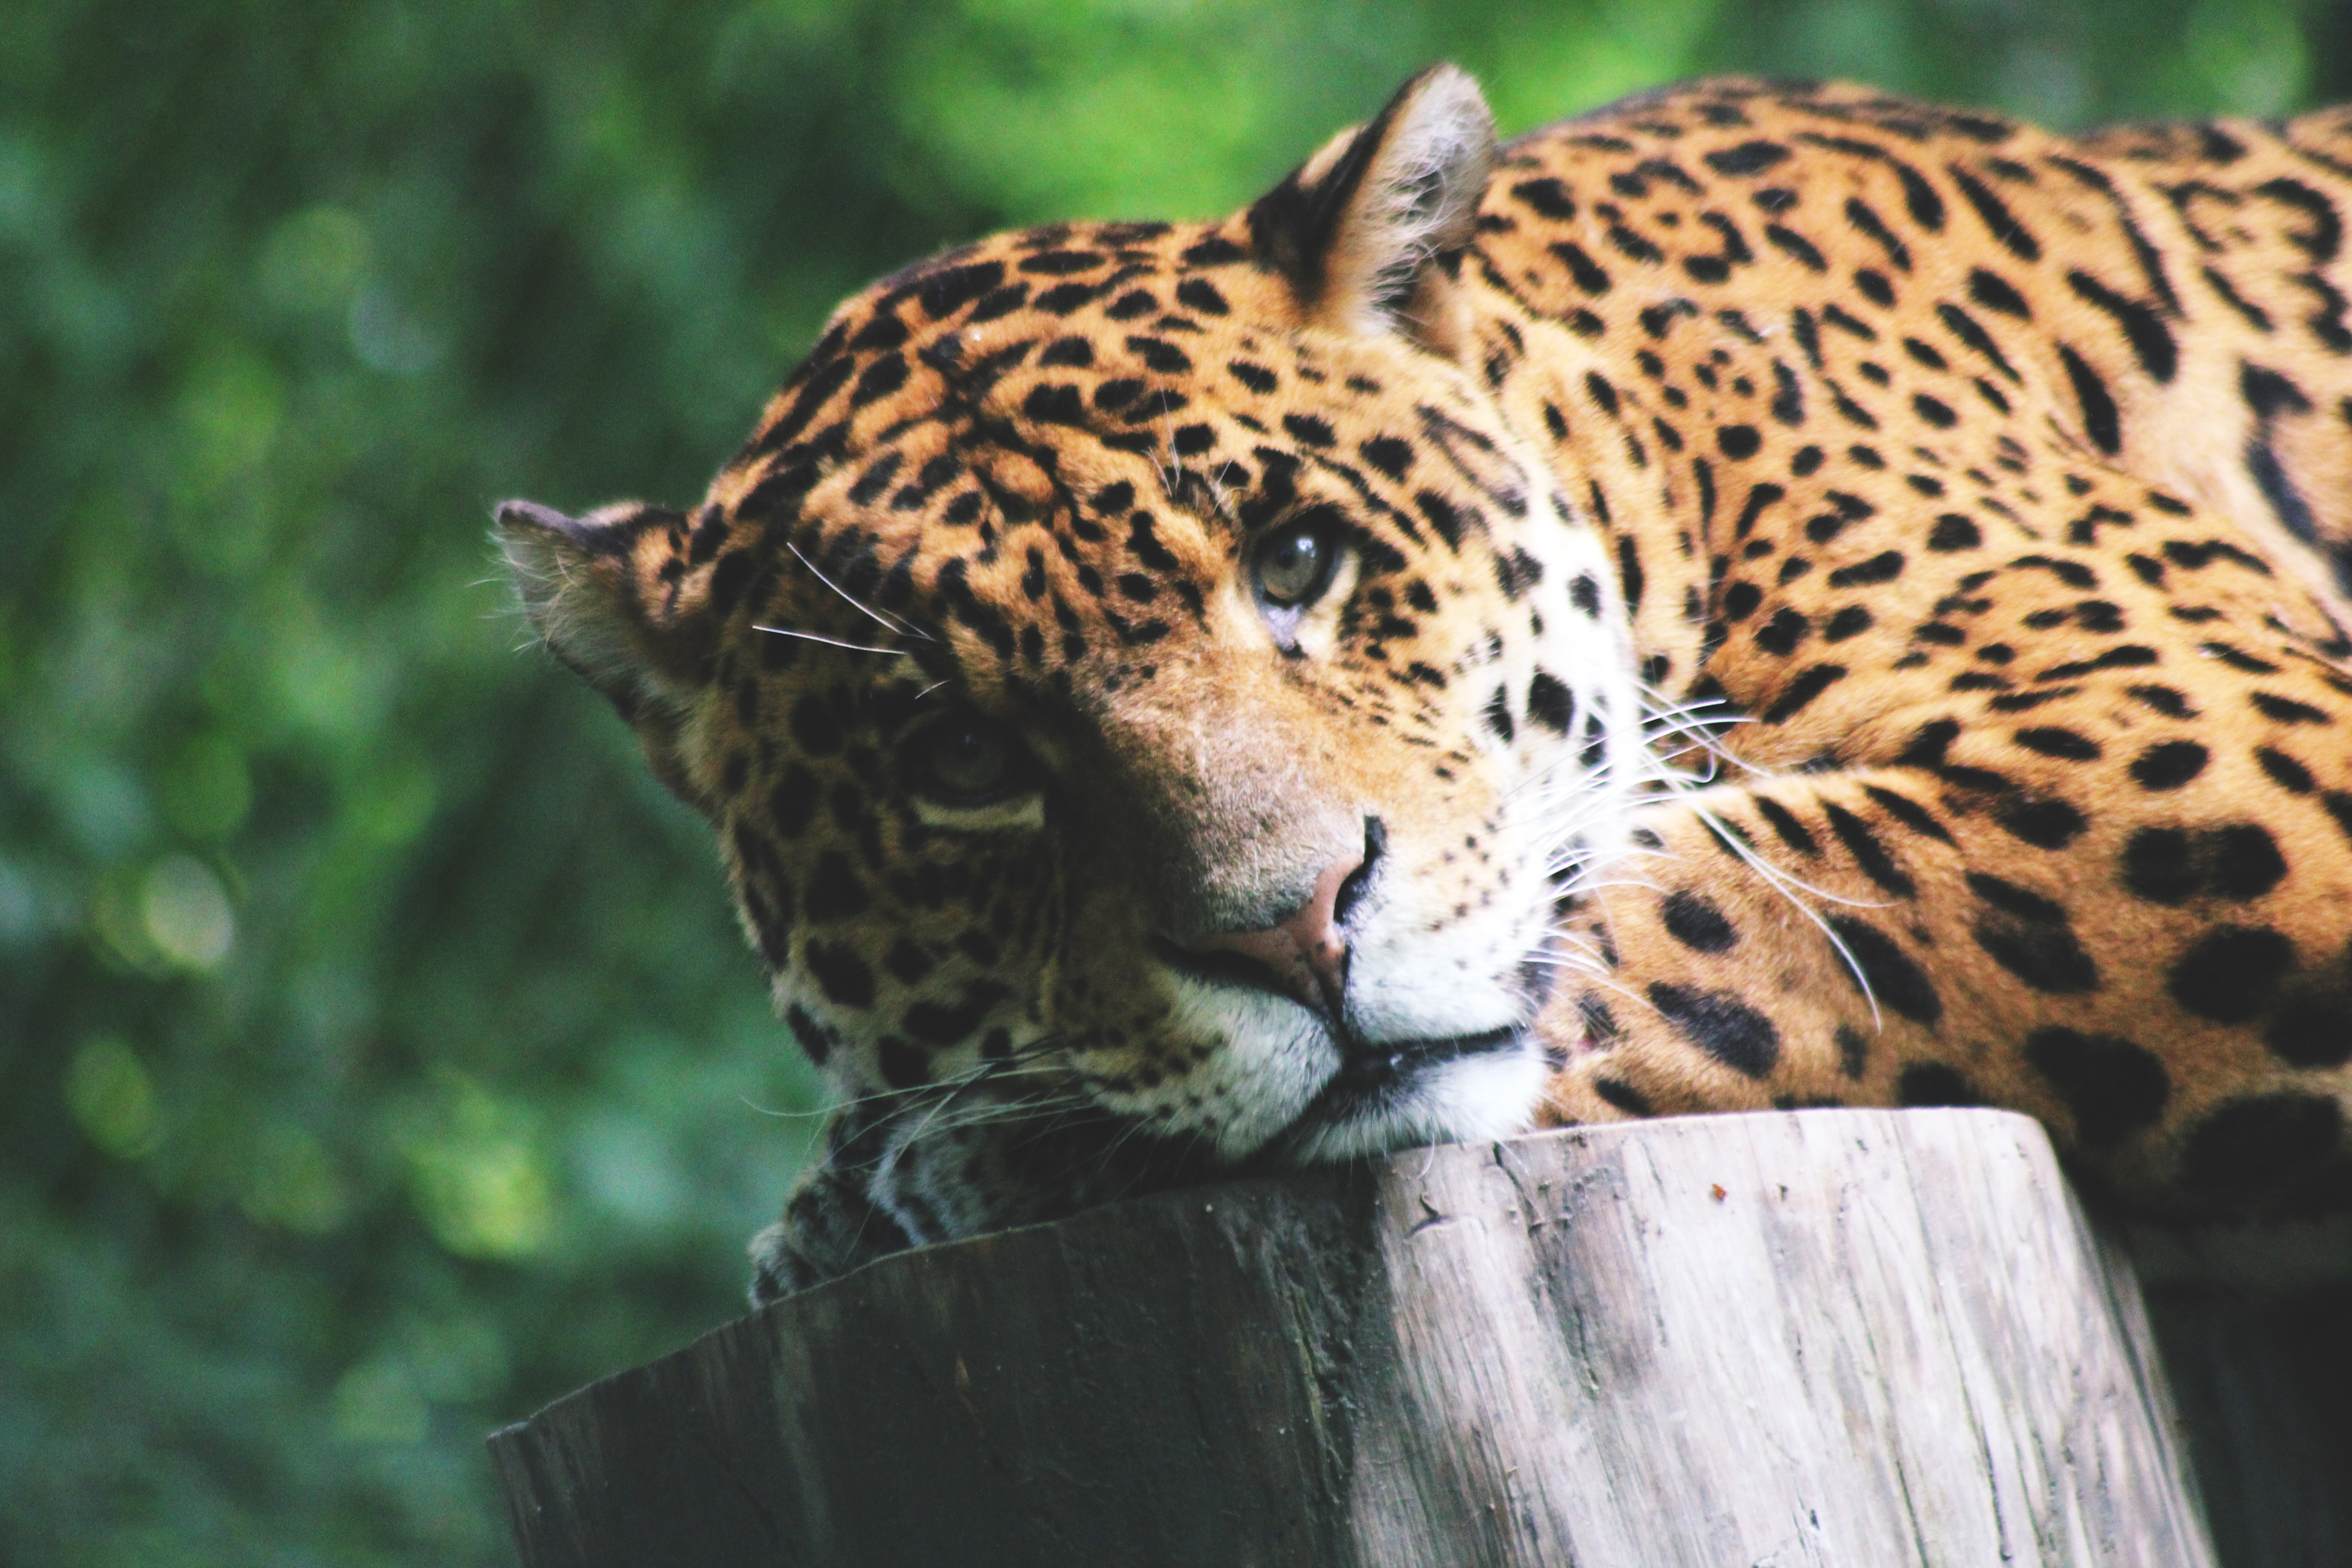
terrestrial animal, mammal, wildlife, vertebrate, jaguar, leopard, felidae, whiskers, big cats, nature reserve, snout, carnivore, African leopard, organism, wilderness, adaptation, jungle, plant, fawn, landscape, safari, national park, cheetah, zoo